Ildikó Enyedi

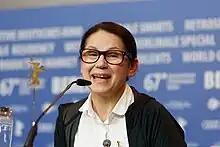
Enyedi in 2017

Ildikó Enyedi (born 15 November 1955) is a Hungarian film director and screenwriter. She is best known for directing "On Body and Soul", which won the top prize at the 67th Berlin International Film Festival among other awards, and was nominated for a Foreign Language Academy Award.